Break Out (film)

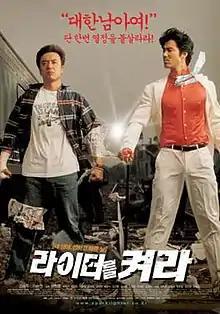
Theatrical poster

Break Out is a 2002 South Korean film.